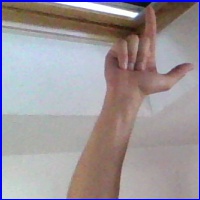
Letra: L